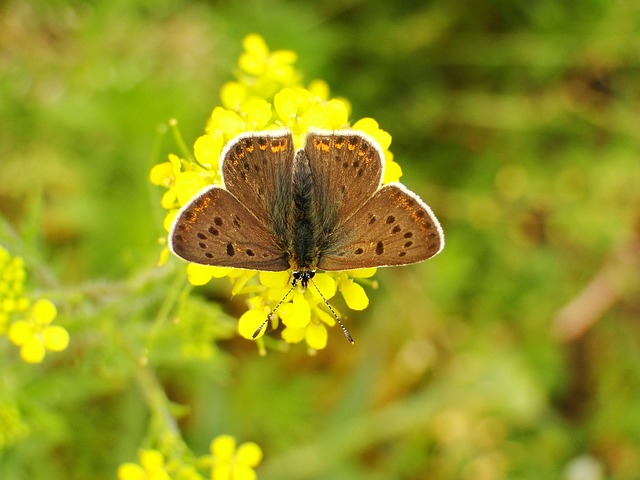
Label: butterfly